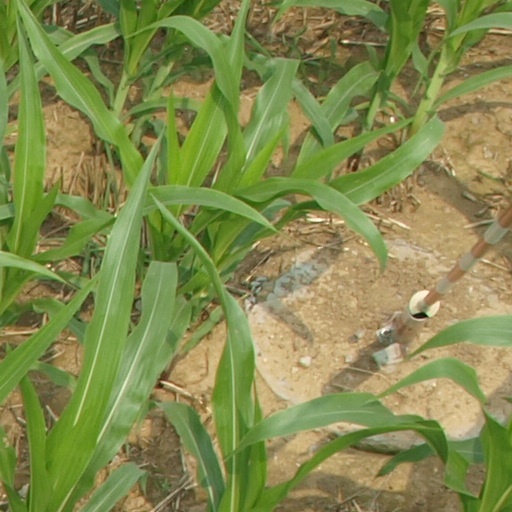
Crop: maize; corn